Dissay-sous-Courcillon

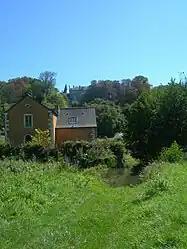
Mill and château of Courcillon

Dissay-sous-Courcillon is a commune in the Sarthe department in the Pays de la Loire region in north-western France.